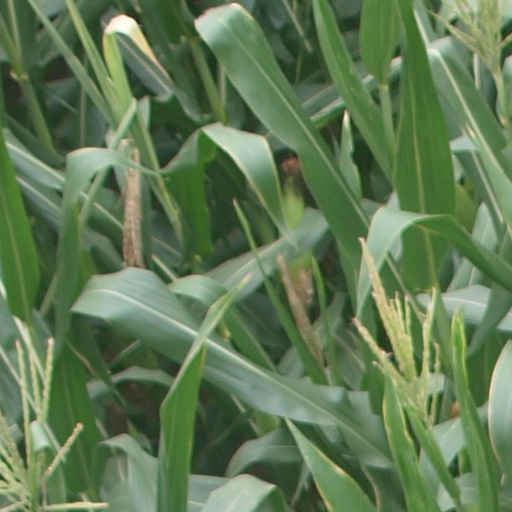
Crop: maize; corn